Msoki

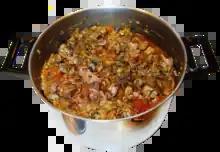
Msoki

Msoki (Hebrew: מסוקי) is a Jewish soup traditional to Algerian and Tunisian Jews, and is most often eaten during feasts and in most, during the celebration of Passover.